Dog tag

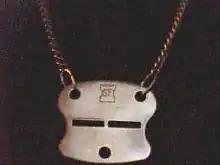
Blank Finnish dog tag (old model)

Canadian Armed Forces identity discs (abbreviated "ID discs") are designed to be broken in two in the case of fatality; the lower half is returned to National Defence Headquarters with the member's personal documents, while the upper half remains on the body. The tags contain the following information: